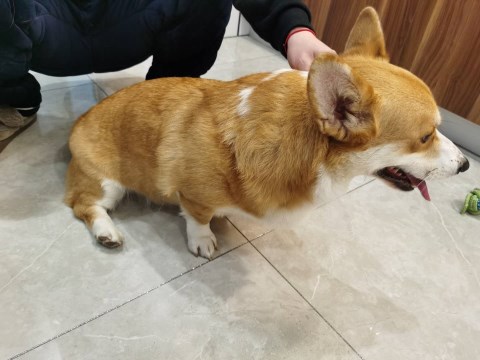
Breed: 2909-n000116-Cardigan